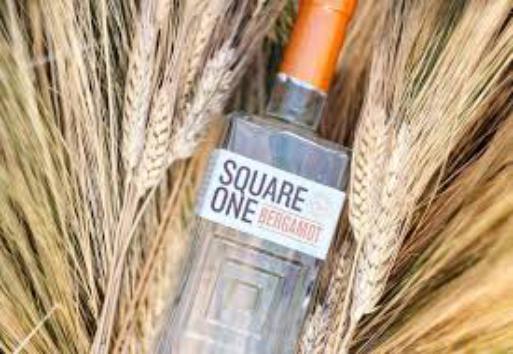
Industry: Food